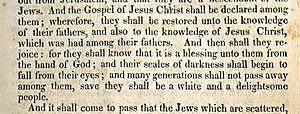
Le Livre de Mormon, sous-titré Un autre témoignage de Jésus-Christ, est l'un des ouvrages canoniques de l'Église de Jésus-Christ des saints des derniers jours, ainsi que d'autres mouvements issus du mormonisme. Il tire son nom de Mormon, l'un des derniers personnages du Livre de Mormon, qui, selon le document, aurait vécu de 311 à 385 apr. J.-C. sur le continent américain.